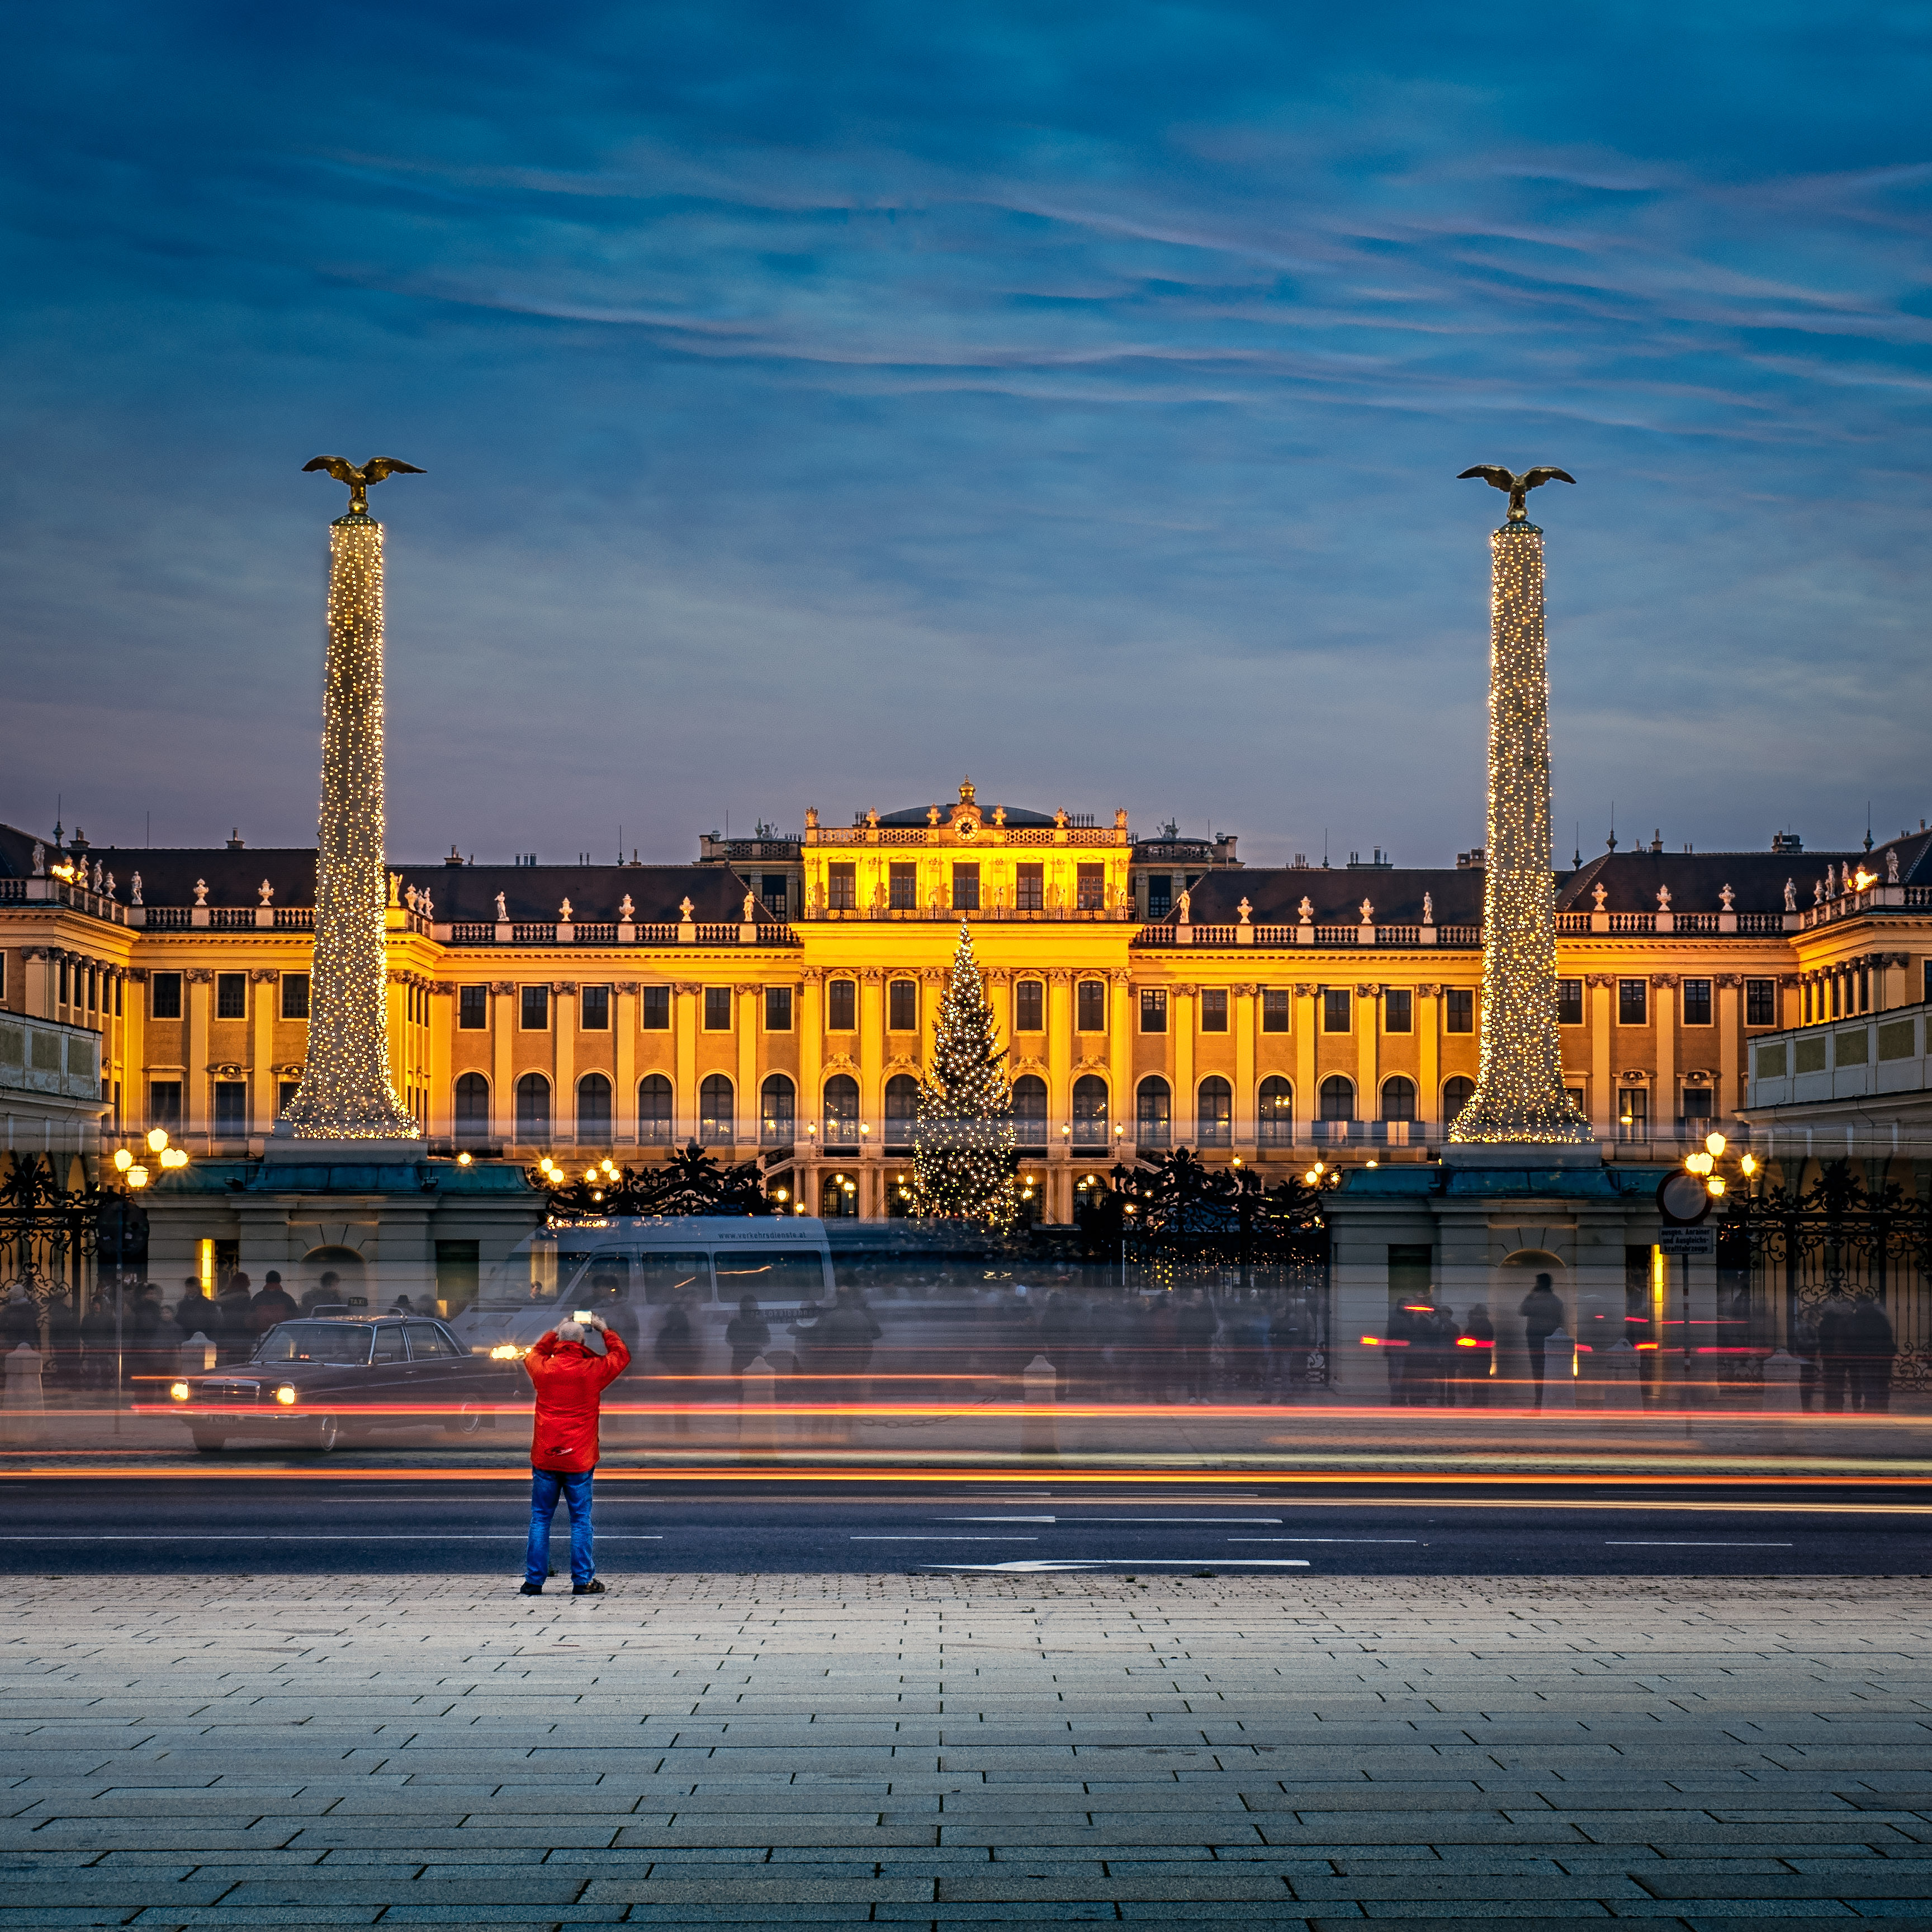
sunset, bridge, skyline, night, palace, city, cityscape, downtown, dusk, evening, reflection, landmark, christmas, austria, vienna, wien, schnbrunn, weihnachten, weihnachtsmarkt, christmasfair, christmasmarket, urban area, human settlement